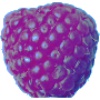
Label: Raspberry 1